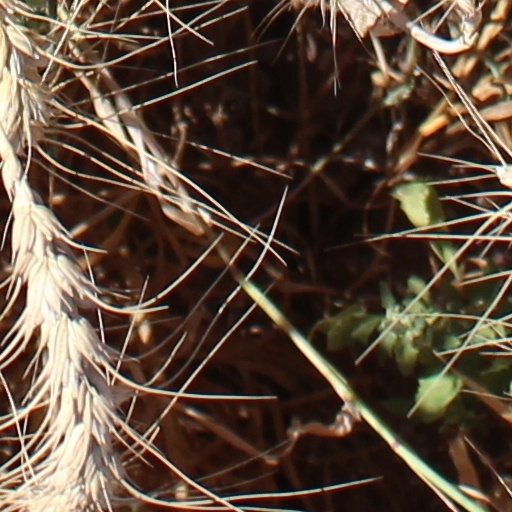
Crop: wheat